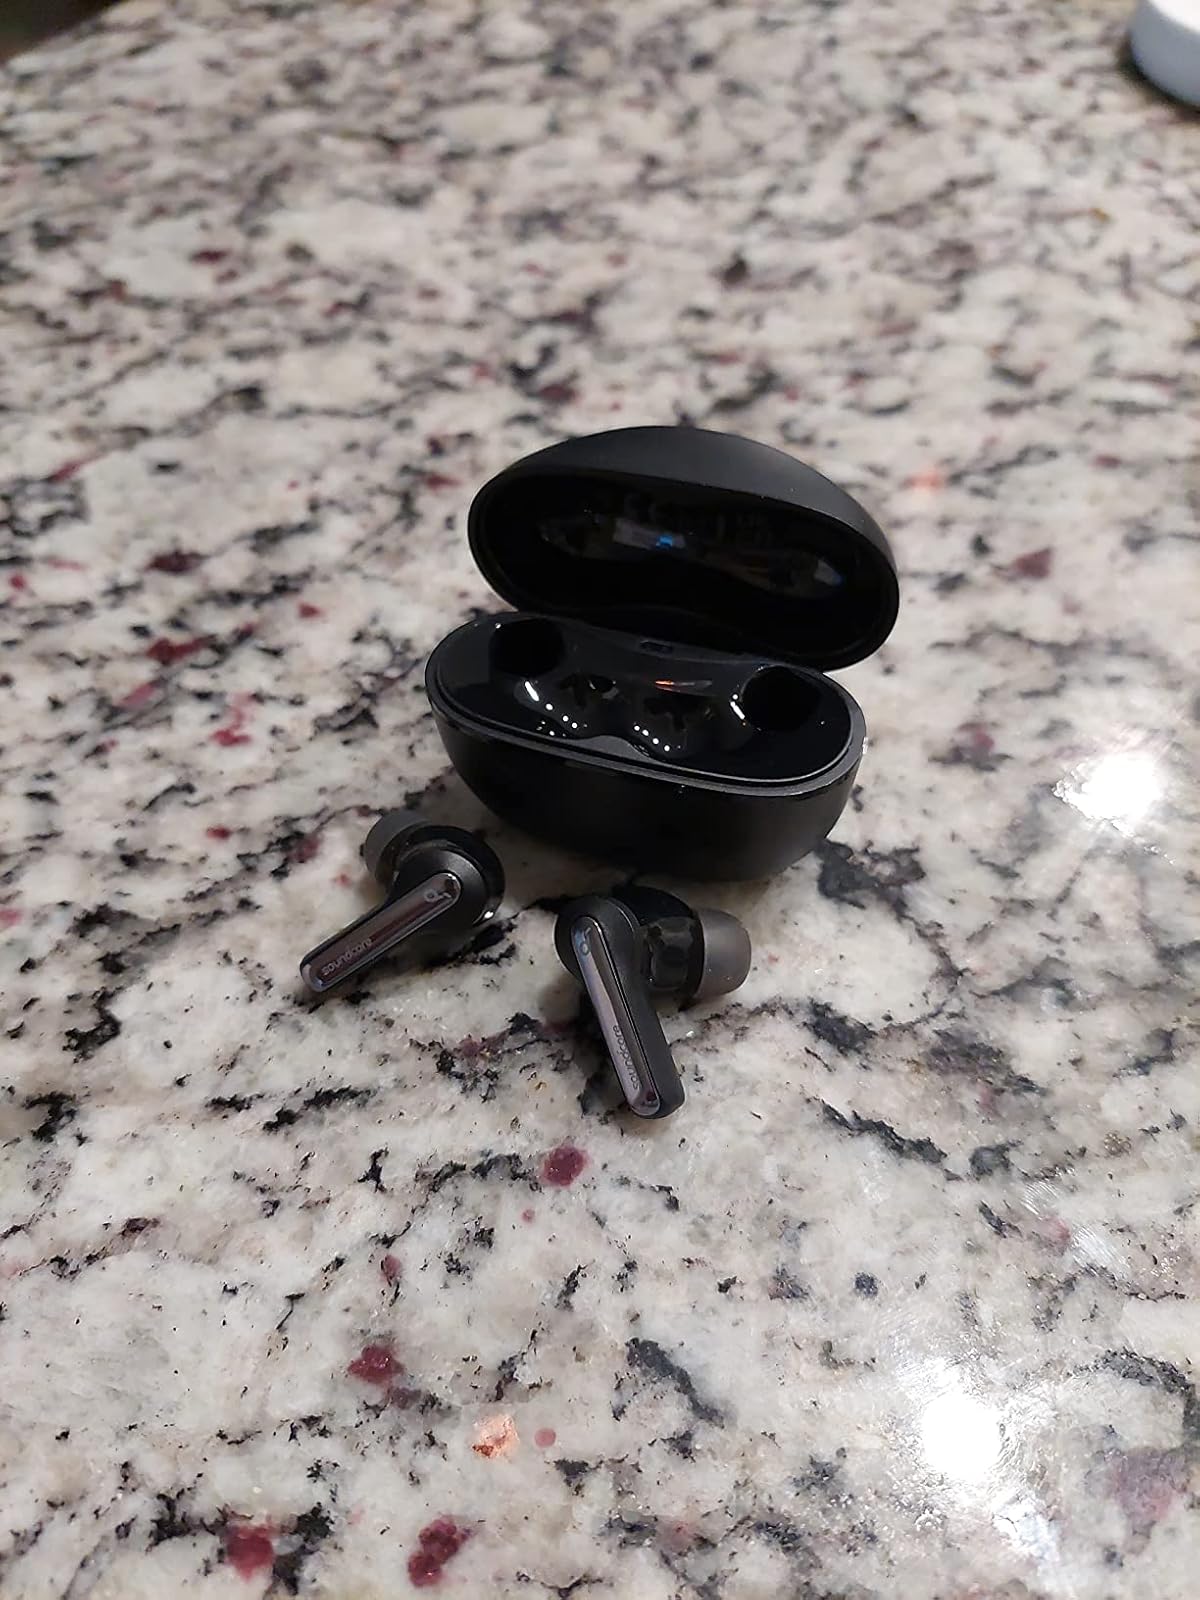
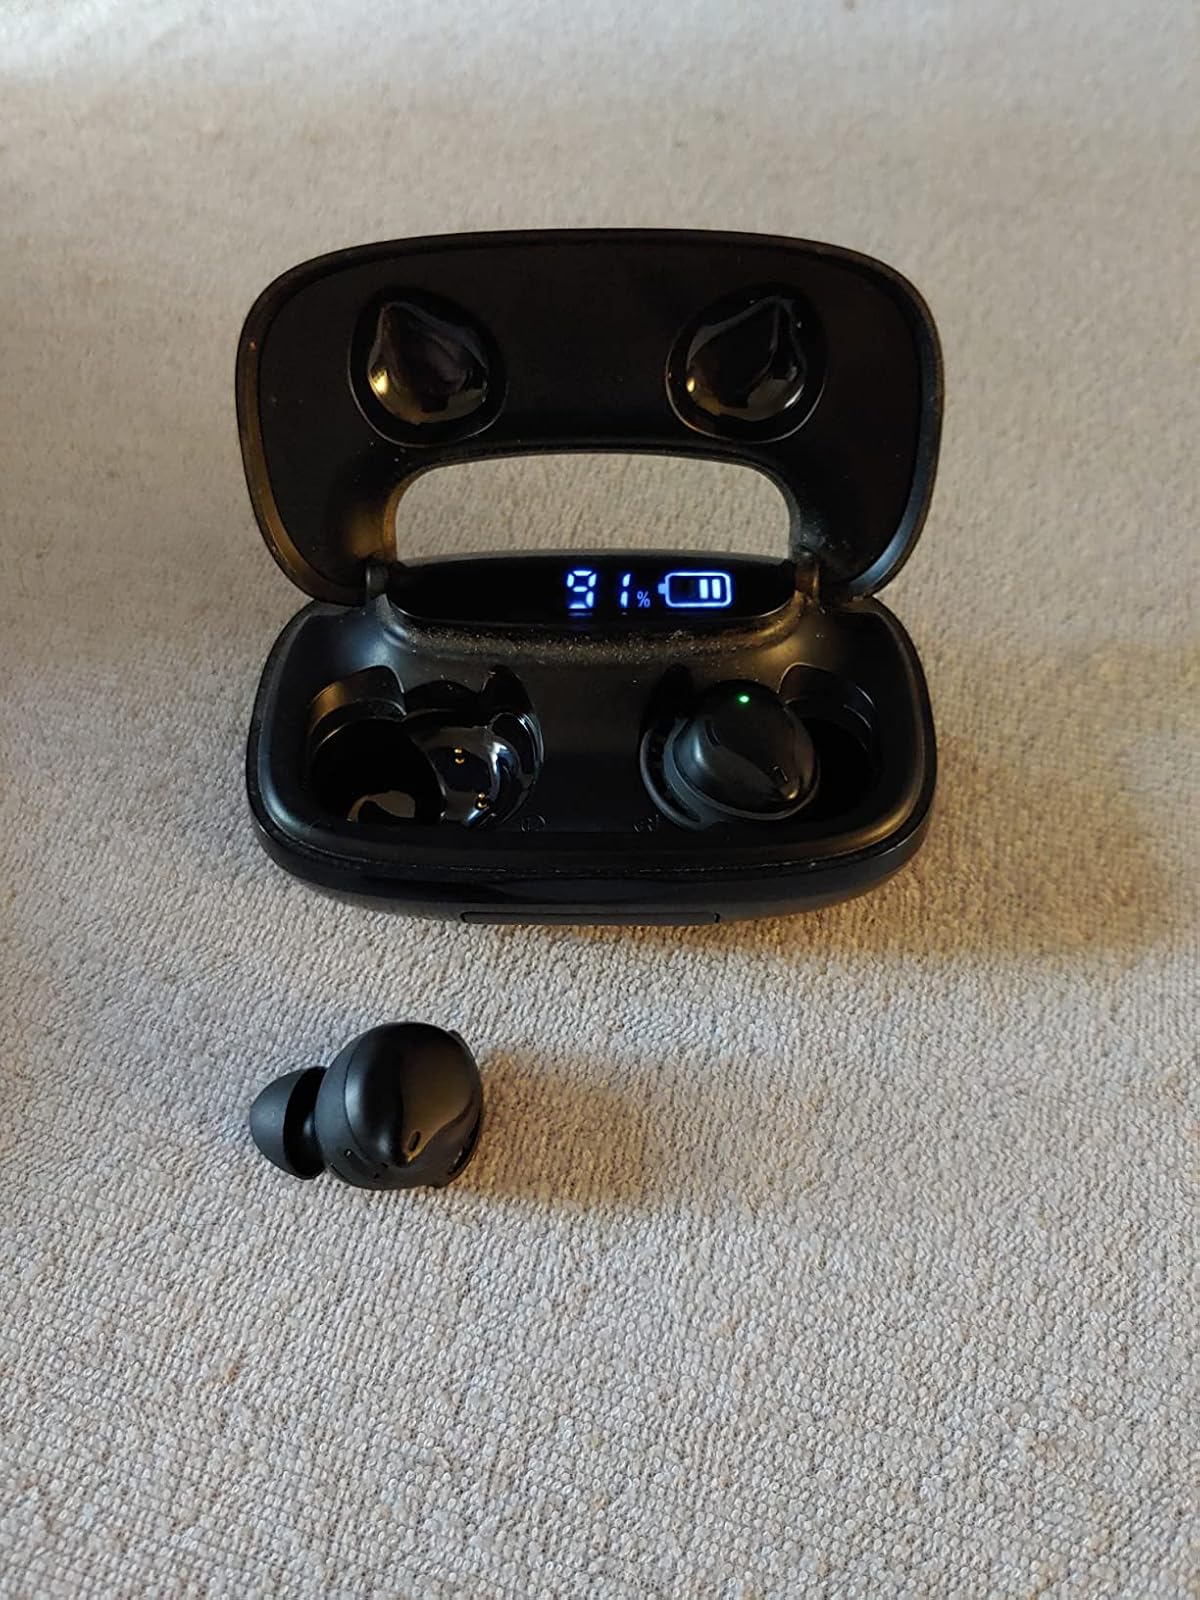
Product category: earbuds
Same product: no